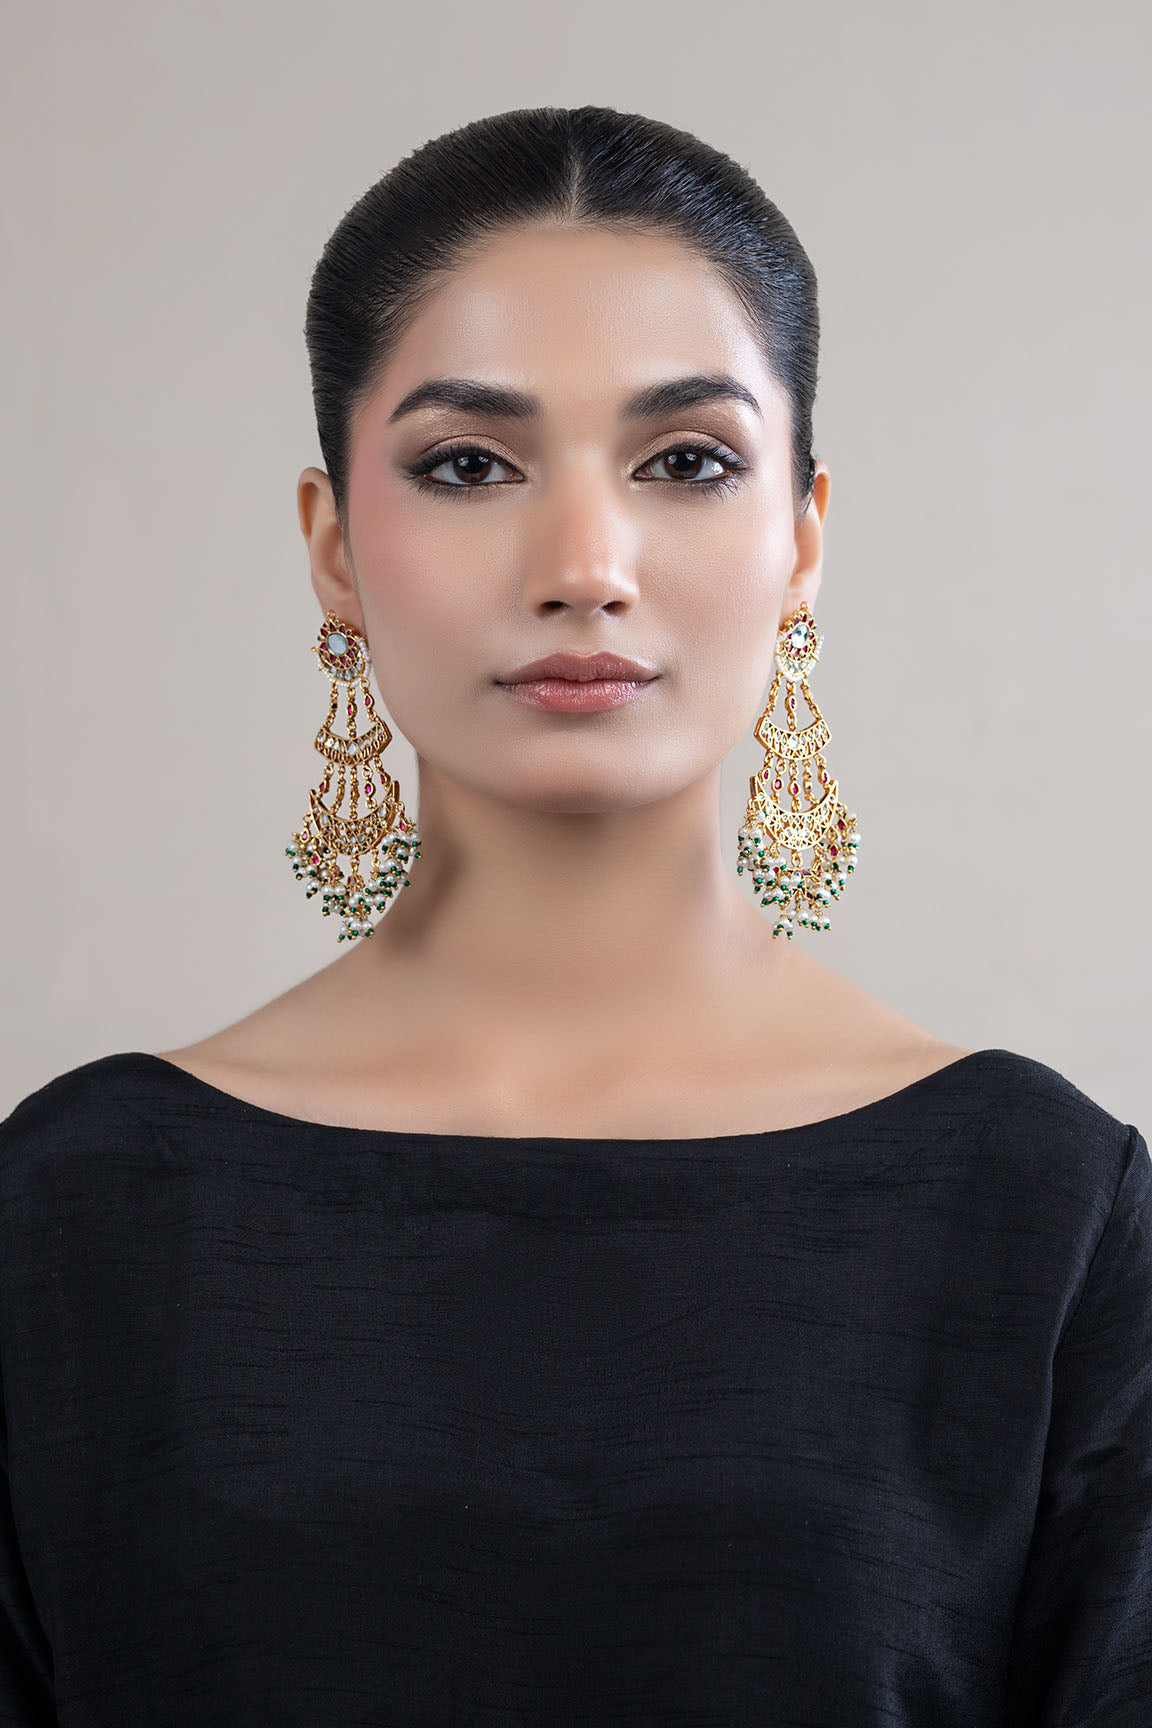
black kundan earring